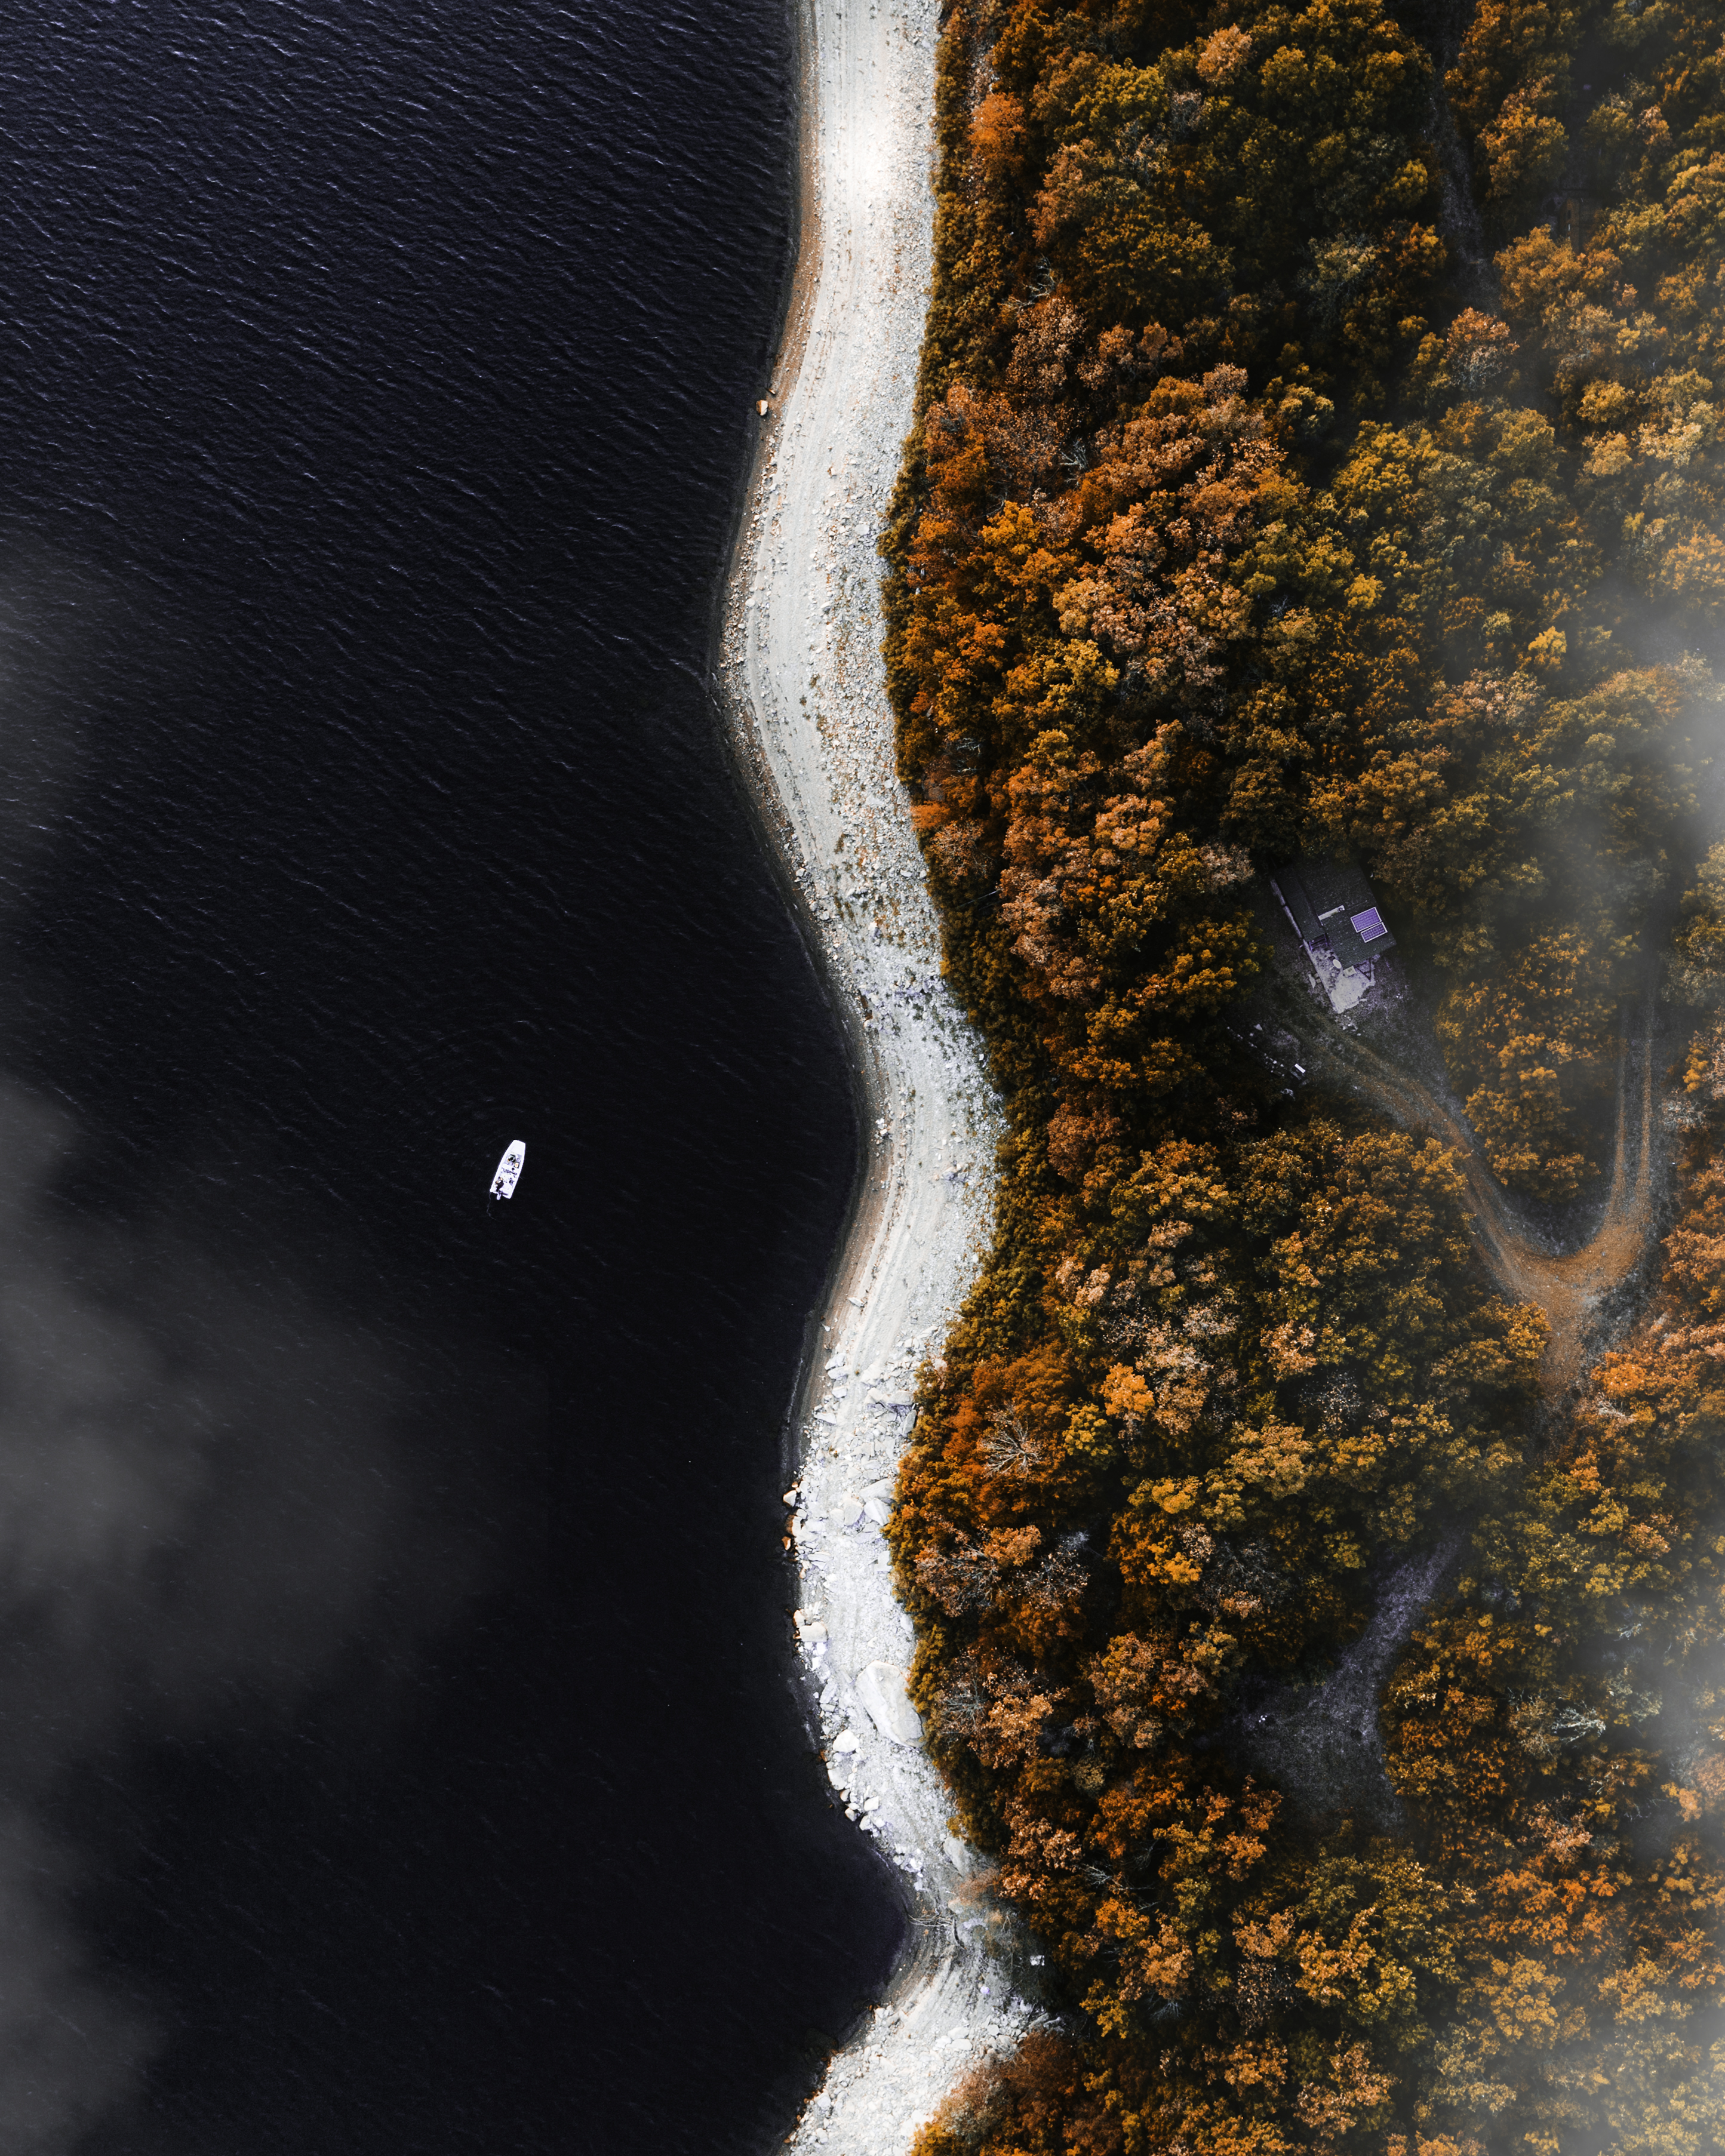
water, sky, photography, space, reflection